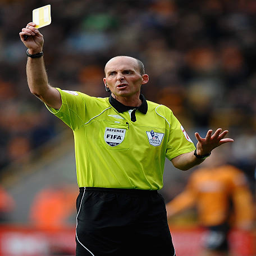
referee issues a yellow card during the match at stadium .